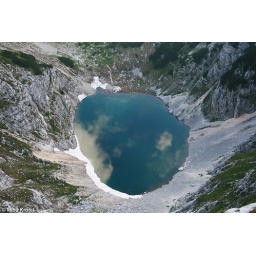
mirror in the mountains